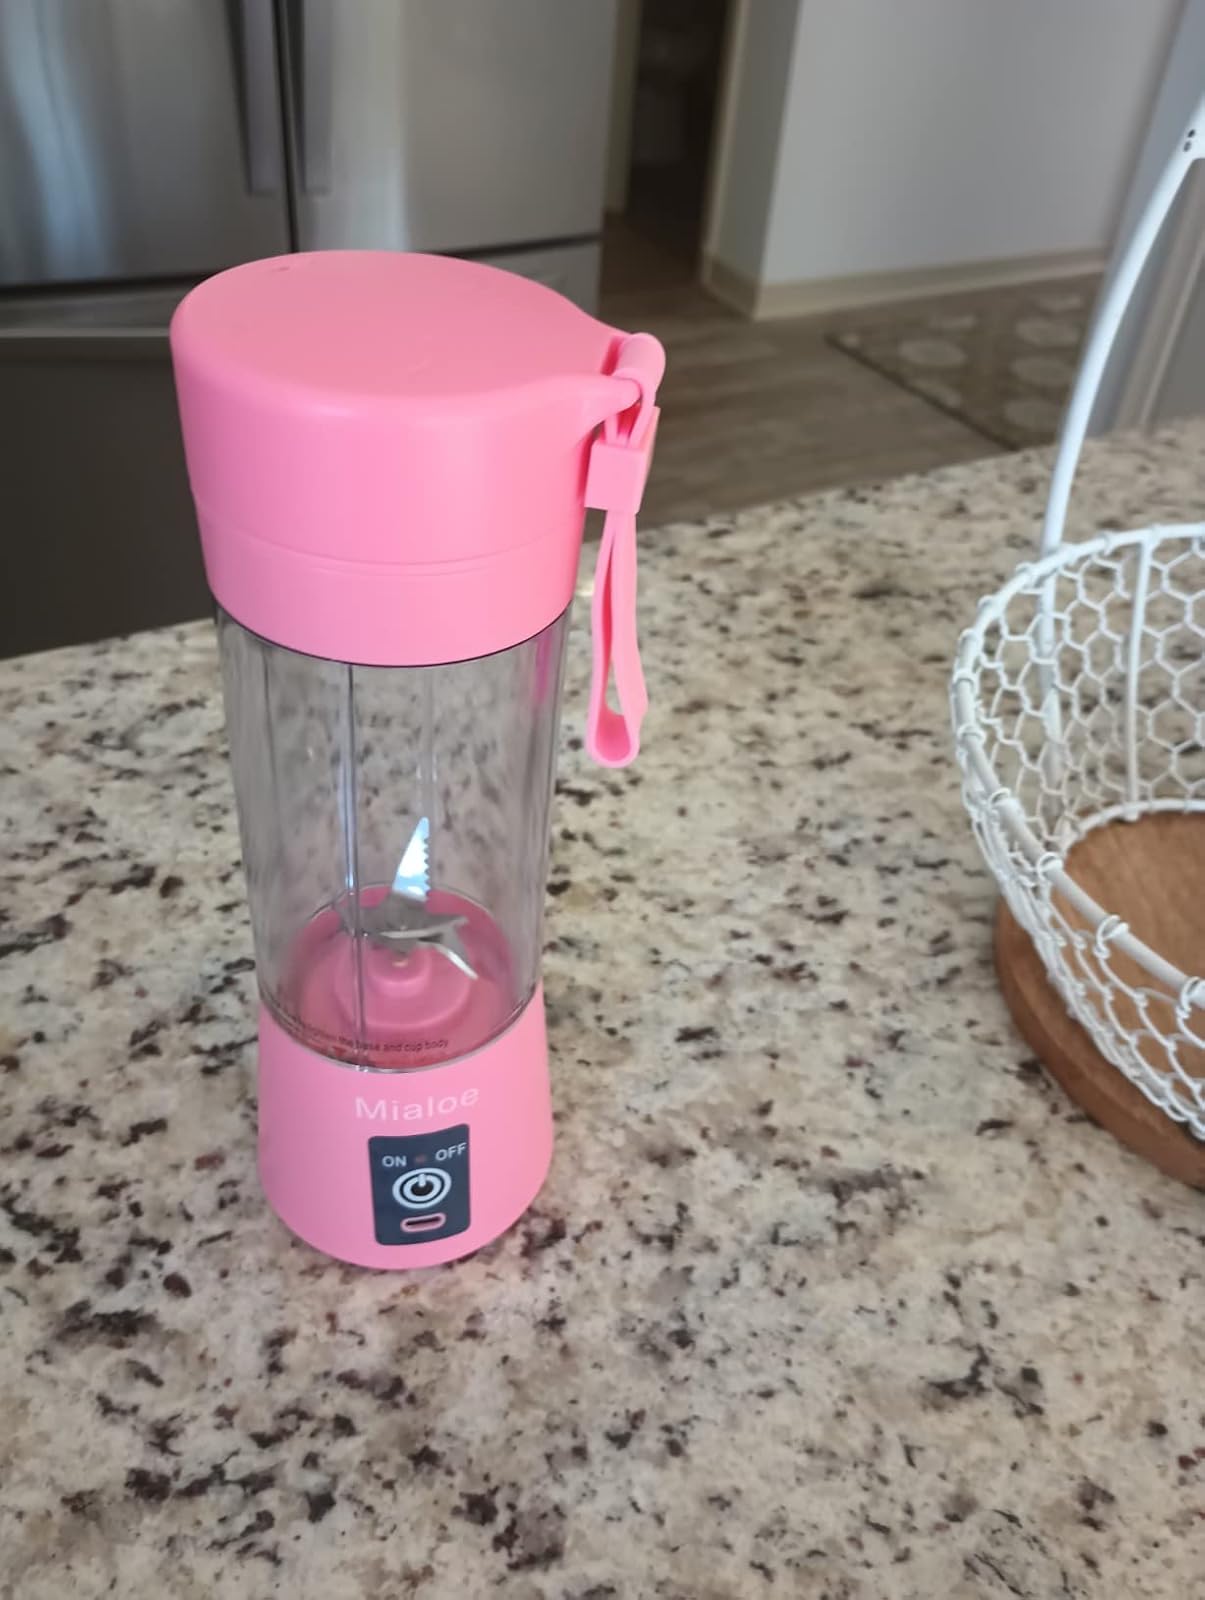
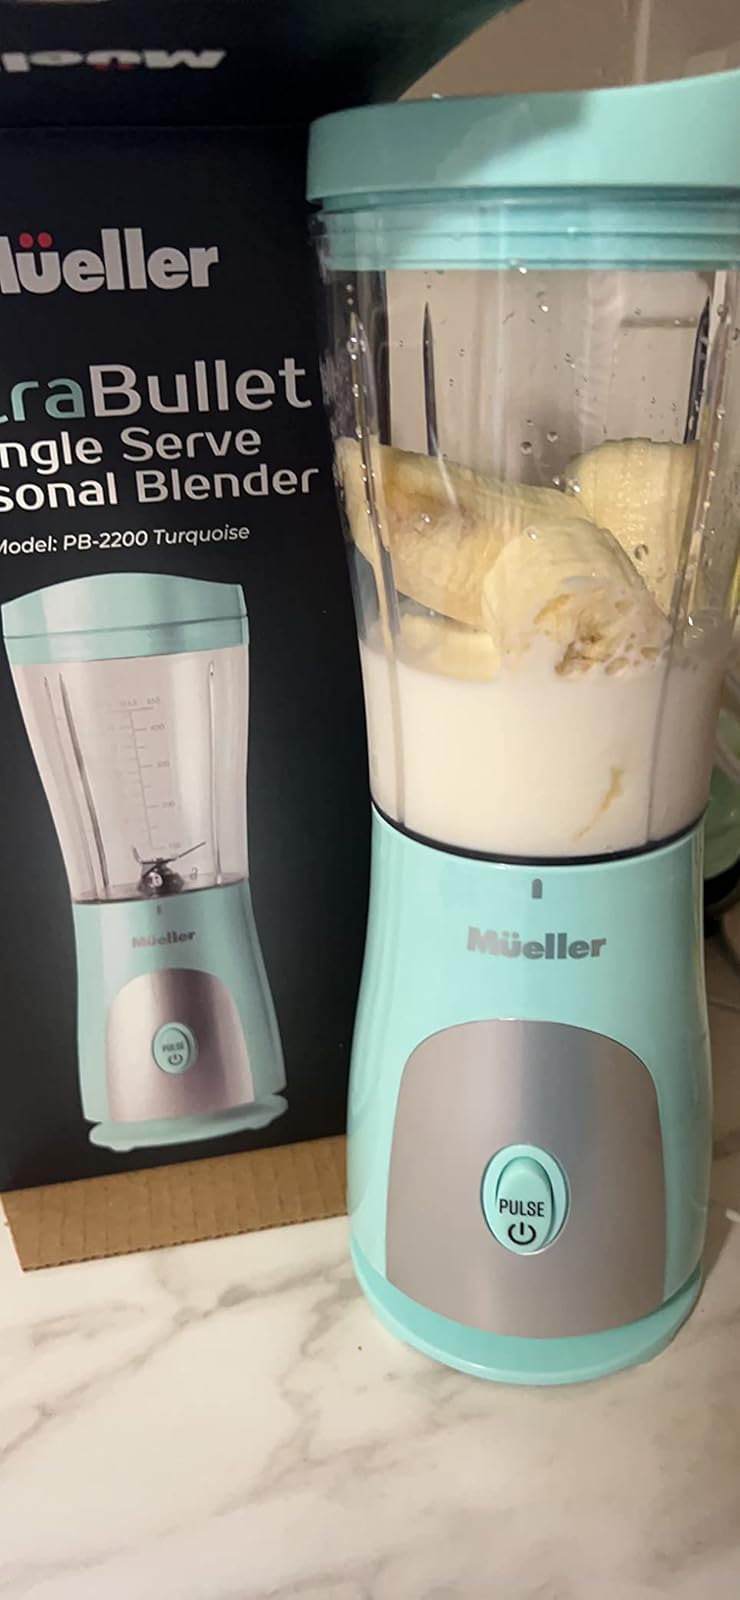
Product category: items_blender
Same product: no